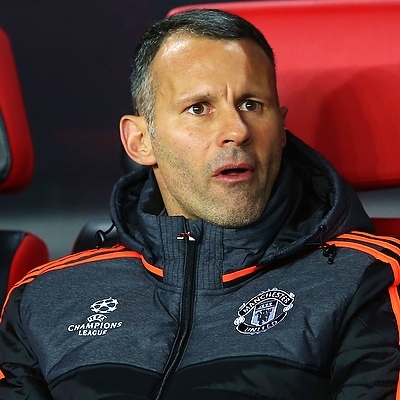
ไรอัน กิกส์

| name = ไรอัน กิกส์
| image = Cskamu 17.jpg
| caption = กิกส์กับบทบาทผู้ช่วยผู้จัดการทีมของสโมสรฟุตบอลแมนเชสเตอร์ยูไนเต็ด|แมนเชสเตอร์ยูไนเต็ดในปี ค.ศ. 2015
| full_name = ไรอัน โจเซฟ กิกส์
| birth_name = ไรอัน โจเซฟ วิลสัน
| birth_place = แคนตัน, คาร์ดิฟฟ์, เวลส์
| position = กองกลาง
| youthyears1 = 1985–1987 |youthclubs1 = สโมสรฟุตบอลแมนเชสเตอร์ซิตี|แมนเชสเตอร์ซิตี
| youthyears2 = 1987–1990 |youthclubs2 = ชุดสำรองและชุดเยาวชนของสโมสรฟุตบอลแมนเชสเตอร์ยูไนเต็ด|แมนเชสเตอร์ยูไนเต็ด
| years1 = 1990–2014 |clubs1 = สโมสรฟุตบอลแมนเชสเตอร์ยูไนเต็ด|แมนเชสเตอร์ยูไนเต็ด |caps1 = 963 |goals1 = 168
| nationalyears1 = 1989 |nationalteam1 = ฟุตบอลทีมชาติอังกฤษรุ่นอายุไม่เกิน 16 ปี|อิงแลนด์สคูลบอยส์ |nationalcaps1 = 1 |nationalgoals1 = 1
| nationalyears2 = 1989 |nationalteam2 = ฟุตบอลทีมชาติเวลส์รุ่นอายุไม่เกิน 18 ปี|เวลส์รุ่นไม่เกิน 18 ปี |nationalcaps2 = 3 |nationalgoals2 = 0
| nationalyears3 = 1991 |nationalteam3 = ฟุตบอลทีมชาติเวลส์รุ่นอายุไม่เกิน 21 ปี|เวลส์รุ่นไม่เกิน 21 ปี |nationalcaps3 = 1 |nationalgoals3 = 0
| nationalyears4 = 1991–2007 |nationalteam4 = ฟุตบอลทีมชาติเวลส์|เวลส์ |nationalcaps4 = 64 |nationalgoals4 = 12
| nationalyears5 = 2012 |nationalteam5 = ฟุตบอลทีมชาติบริเตนใหญ่|บริเตนใหญ่ |nationalcaps5 = 4 |nationalgoals5 = 1
| manageryears1 = 2014 |managerclubs1 = สโมสรฟุตบอลแมนเชสเตอร์ยูไนเต็ด|แมนเชสเตอร์ยูไนเต็ด (ชั่วคราว)
| manageryears2 = 2014–2016 |managerclubs2 = สโมสรฟุตบอลแมนเชสเตอร์ยูไนเต็ด|แมนเชสเตอร์ยูไนเต็ด (ผู้ช่วยผู้จัดการทีม)
| manageryears3 = 2018–2022 |managerclubs3 = ฟุตบอลทีมชาติเวลส์|เวลส์
ไรอัน โจเซฟ กิกส์ (, สกุลเดิม วิลสัน; เกิดเมื่อวันที่ 29 พฤศจิกายน ค.ศ. 1973)) เป็นผู้ฝึกสอนและอดีตนักฟุตบอลชาวเวลส์ อดีตผู้จัดการฟุตบอลทีมชาติเวลส์|ทีมชาติเวลส์ ทั้งยังเป็นเจ้าของร่วมสโมสรฟุตบอลซอลฟอร์ดซิตี|ซอลฟอร์ดซิตี อีกด้วย โดยถือเป็นหนึ่งในผู้เล่นที่ดีที่สุดในรุ่นของเขา
==ประวัติ==
กิกส์ เป็นนักฟุตบอลดั้งเดิมของสโมสรตั้งแต่ยังเป็นเยาวชน โดยประเดิมการเล่นเป็นตัวจริงให้แก่แมนเชสเตอร์ยูไนเต็ดชุดใหญ่ด้วยอายุเพียง 17 ปี ในวันที่ 2 มีนาคม ค.ศ. 1991 โดยลูกยิงของกิกส์ที่เป็นที่จดจำได้เป็นอย่างดี คือ การลากลูกเข้าไปยิงประตูด้วยตนเองอย่างสวยงาม ในรายการเอฟเอคัพ ฤดูกาล 1998–99 ที่แมนเชสเตอร์ยูไนเต็ดเอาชนะArsenal F.C.|อาร์เซนอลไปได้ ในรอบรองชนะเลิศนัดแข่งใหม่ 1–2 ในช่วงต่อเวลาพิเศษ ซึ่งทำให้แมนเชสเตอร์ยูไนเต็ดได้ทริปเปิลแชมป์ หรือสามแชมป์ในที่สุด
เมื่อวันที่ 22 เมษายน ค.ศ. 2014 สโมสรได้แต่งตั้งกิกส์ ทำหน้าที่ผู้จัดการทีมและเป็นผู้เล่นชั่วคราวจนจบฤดูกาล
ซึ่งผลงานนัดแรกของกิกส์ที่ได้ทำหน้าทีผู้จัดการทีมนับว่ายอดเยี่ยม เมื่อแมนเชสเตอร์ยูไนเต็ดเป็นฝ่ายเล่นในโอลด์แทรฟฟอร์ด|สนามของตัวเอง สามารถเอาชนะนอริชซิตีไปได้ 4–0 รวมผลงานที่กิกส์เป็นผู้จัดการทีมทั้งหมด 4 นัด ชนะ 2 เสมอ 1 และแพ้ 1 และจบฤดูกาลด้วยอันดับที่ 7
เมื่อวันที่ 19 พฤษภาคม ค.ศ. 2014 กิกส์ได้ประกาศยุติการเล่นฟุตบอลด้วยวัย 40 ปี หลังจากเป็นรับใช้ให้กับสโมสรมานานถึง 24 ปี และได้รับแต่งตั้งให้เป็นผู้ช่วยผู้จัดการทีมคนใหม่ภายใต้การจัดการทีมของ ลูวี ฟัน คาล
ในวันที่ 2 กรกฎาคม ค.ศ. 2016 กิกส์ได้แยกทางกับแมนเชสเตอร์ยูไนเต็ดหลังจากอยู่มานานถึง 29 ปี ด้วยความต้องการที่จะเป็นผู้จัดการทีมด้วยตัวเอง เนื่องจากแมนเชสเตอร์ยูไนเต็ดได้แต่งตั้งโชเซ มูรีนโย เข้ามาเป็นผู้จัดการทีมคนใหม่ ซึ่งคาดกันว่ามูรีนโยจะไม่เลือกกิกส์ให้เป็นผู้ช่วย
== ผลงาน ==
==== แมนเชสเตอร์ยูไนเต็ด ====
* พรีเมียร์ลีก แชมป์ 13 สมัย : ฤดูกาล 1992-1993, 1993-1994, 1995-1996, 1996-1997, 1998-1999, 1999-2000, 2000-2001, 2002-03, 2006-2007, 2007-2008, 2008-2009, 2010-2011, 2012-2013
* เอฟเอคัพ แชมป์ 4 สมัย : ฤดูกาล 1993-1994, 1995-1996, 1998-1999, 2003-2004
* ลีกคัพ แชมป์ 4 สมัย : ฤดูกาล 1991-1992, 2005-2006, 2008-2009, 2009-2010
* เอฟเอคอมมิวนิตีชีลด์ 8 สมัย : ปี 1993, 1994, 1996, 1997, 2003, 2007, 2008, 2010
* ยูฟ่าแชมเปียนส์ลีก แชมป์ 2 สมัย : ฤดูกาล 1998-1999, ฤดูกาล 2007-2008
* ยูฟ่าซูเปอร์คัพ แชมป์ 1 สมัย : ปี 1991
* ฟุตบอลชิงแชมป์สโมสรโลก แชมป์ 2 สมัย : ปี 1999 ,ปี 2008
==== รางวัลส่วนตัว ====
* นักฟุตบอลยอดเยี่ยมของพีเอฟเอ : 2009
* ดาวรุ่งยอดเยี่ยมของสมาคมนักฟุตบอลอาชีพ : 1992, 1993
* บราโว อวอร์ด : 1993
* ได้รับเลือกให้อยู่ในทีมแห่งทศวรรษของพรีเมียร์ลีก : 2003
* ได้รับเลือกเข้าสู่หอเกียรติยศฟุตบอลอังกฤษ : 2005
* นักฟุตบอลเวลส์ยอดเยี่ยมแห่งปี : 1996, 2006
* รางวัลผู้เล่นยอดเยี่ยมประจำเดือนของพรีเมียร์ลีก : กันยายน 1993, สิงหาคม 2006, กุมภาพันธ์ 2007
* ได้รับเลือกให้อยู่ในทีมแห่งศตวรรษของสมาคมนักฟุตบอลอาชีพ : 2007
* ได้รับเลือกให้อยู่ในทีมยอดเยี่ยมแห่งปีของสมาคมนักฟุตบอลอาชีพ : 1993, 1994, 1995, 1996, 1998, 2001, 2007
==อ้างอิง==
==แหล่งข้อมูลอื่น==
*
*
* Profile at ManUtd.com
*
*
*
หมวดหมู่:บุคคลจากคาร์ดิฟฟ์
หมวดหมู่:ปีกฟุตบอล
หมวดหมู่:นักฟุตบอลชาวเวลส์
หมวดหมู่:นักฟุตบอลทีมชาติเวลส์
หมวดหมู่:นักฟุตบอลในโอลิมปิกฤดูร้อน 2012
หมวดหมู่:ผู้เล่นในพรีเมียร์ลีก
หมวดหมู่:ผู้เล่นสโมสรฟุตบอลแมนเชสเตอร์ยูไนเต็ด
หมวดหมู่:ผู้เล่นในชุดชนะเลิศยูฟ่าแชมเปียนส์ลีก
หมวดหมู่:ผู้จัดการทีมฟุตบอลชาวเวลส์
หมวดหมู่:ผู้จัดการทีมสโมสรฟุตบอลแมนเชสเตอร์ยูไนเต็ด
หมวดหมู่:ผู้จัดการทีมฟุตบอลทีมชาติเวลส์
หมวดหมู่:ผู้ได้รับเครื่องราชอิสริยาภรณ์โอบีอี‎